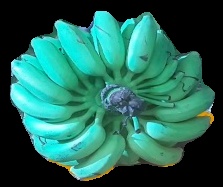
Variety: elakki-bale
Grade: grade2